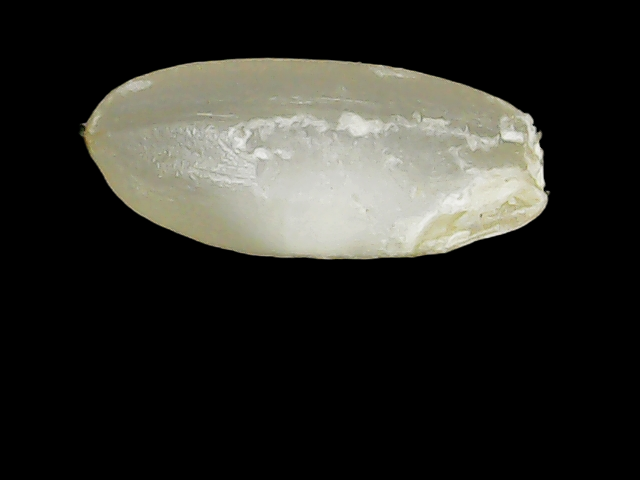
Rice variety: Binadhan10